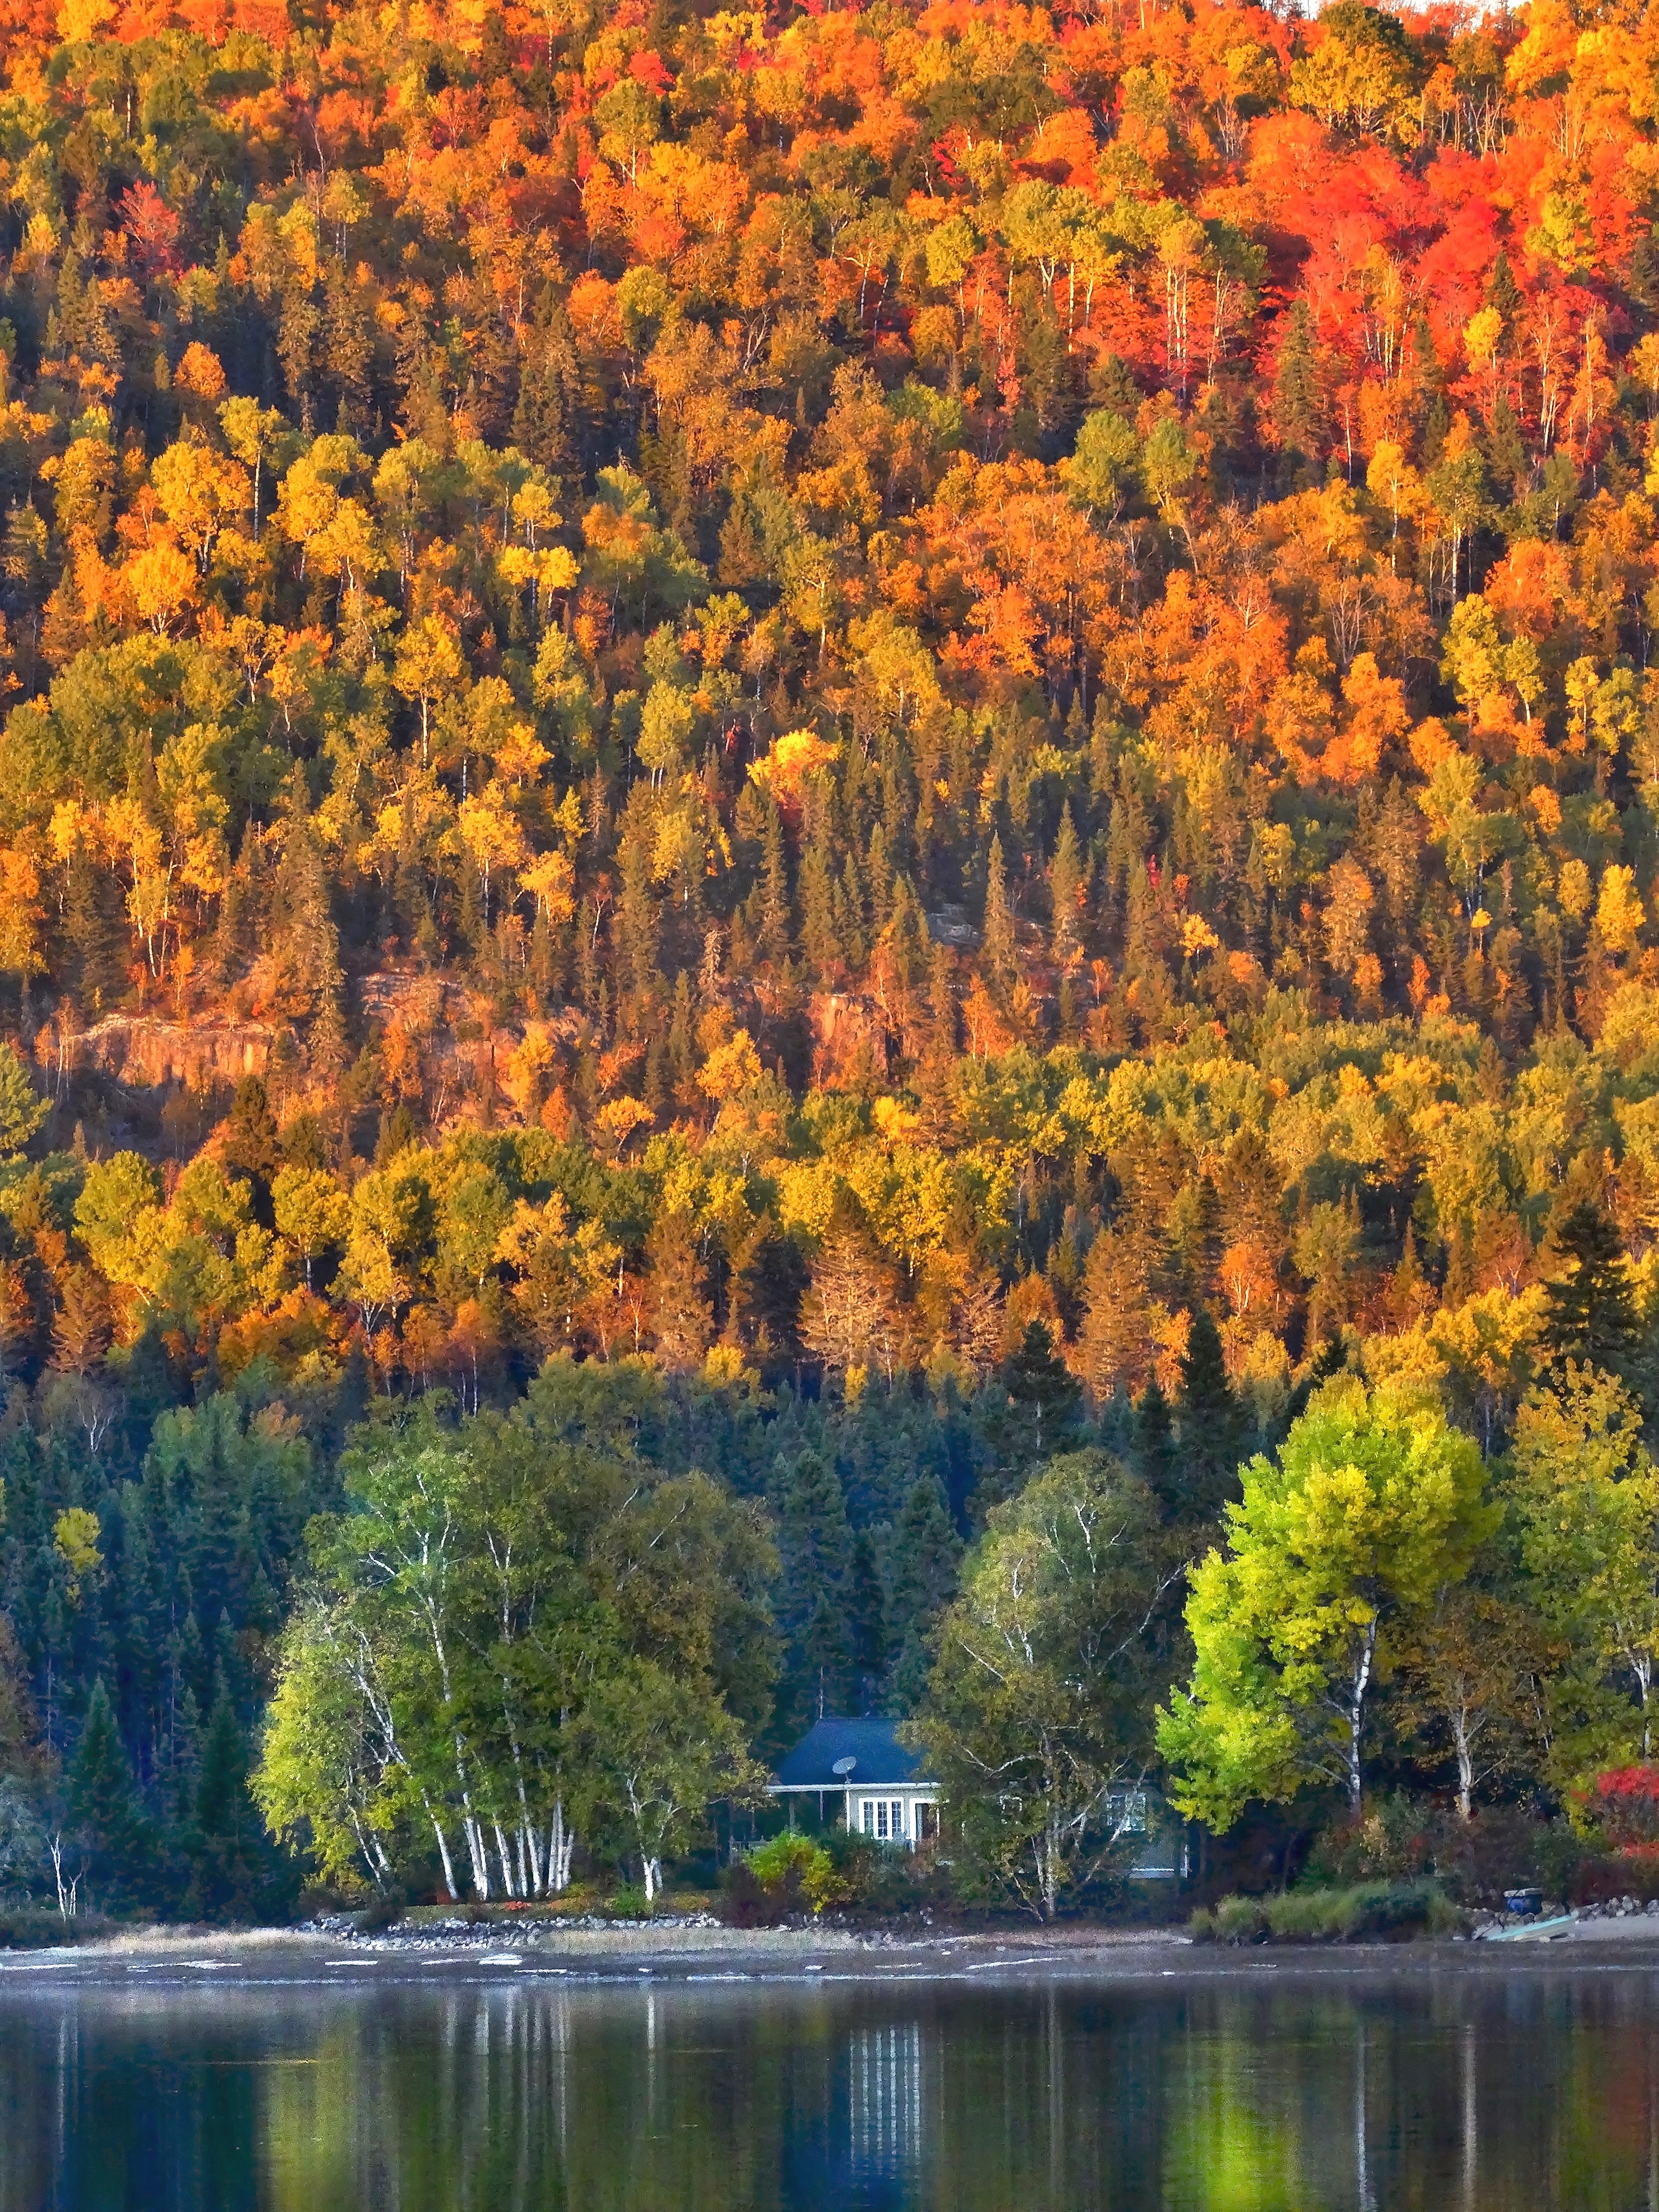
tree, nature, forest, mountain, wood, leaf, flower, foliage, reflection, autumn, colorful, season, autumn leaves, autumn landscape, warm colors, woody plant